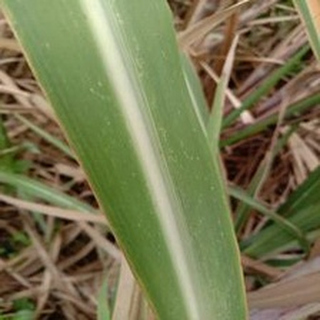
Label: sugarcane_mosaic